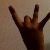
The image shows a hand gesture representing the number 8 in Indian Sign Language.